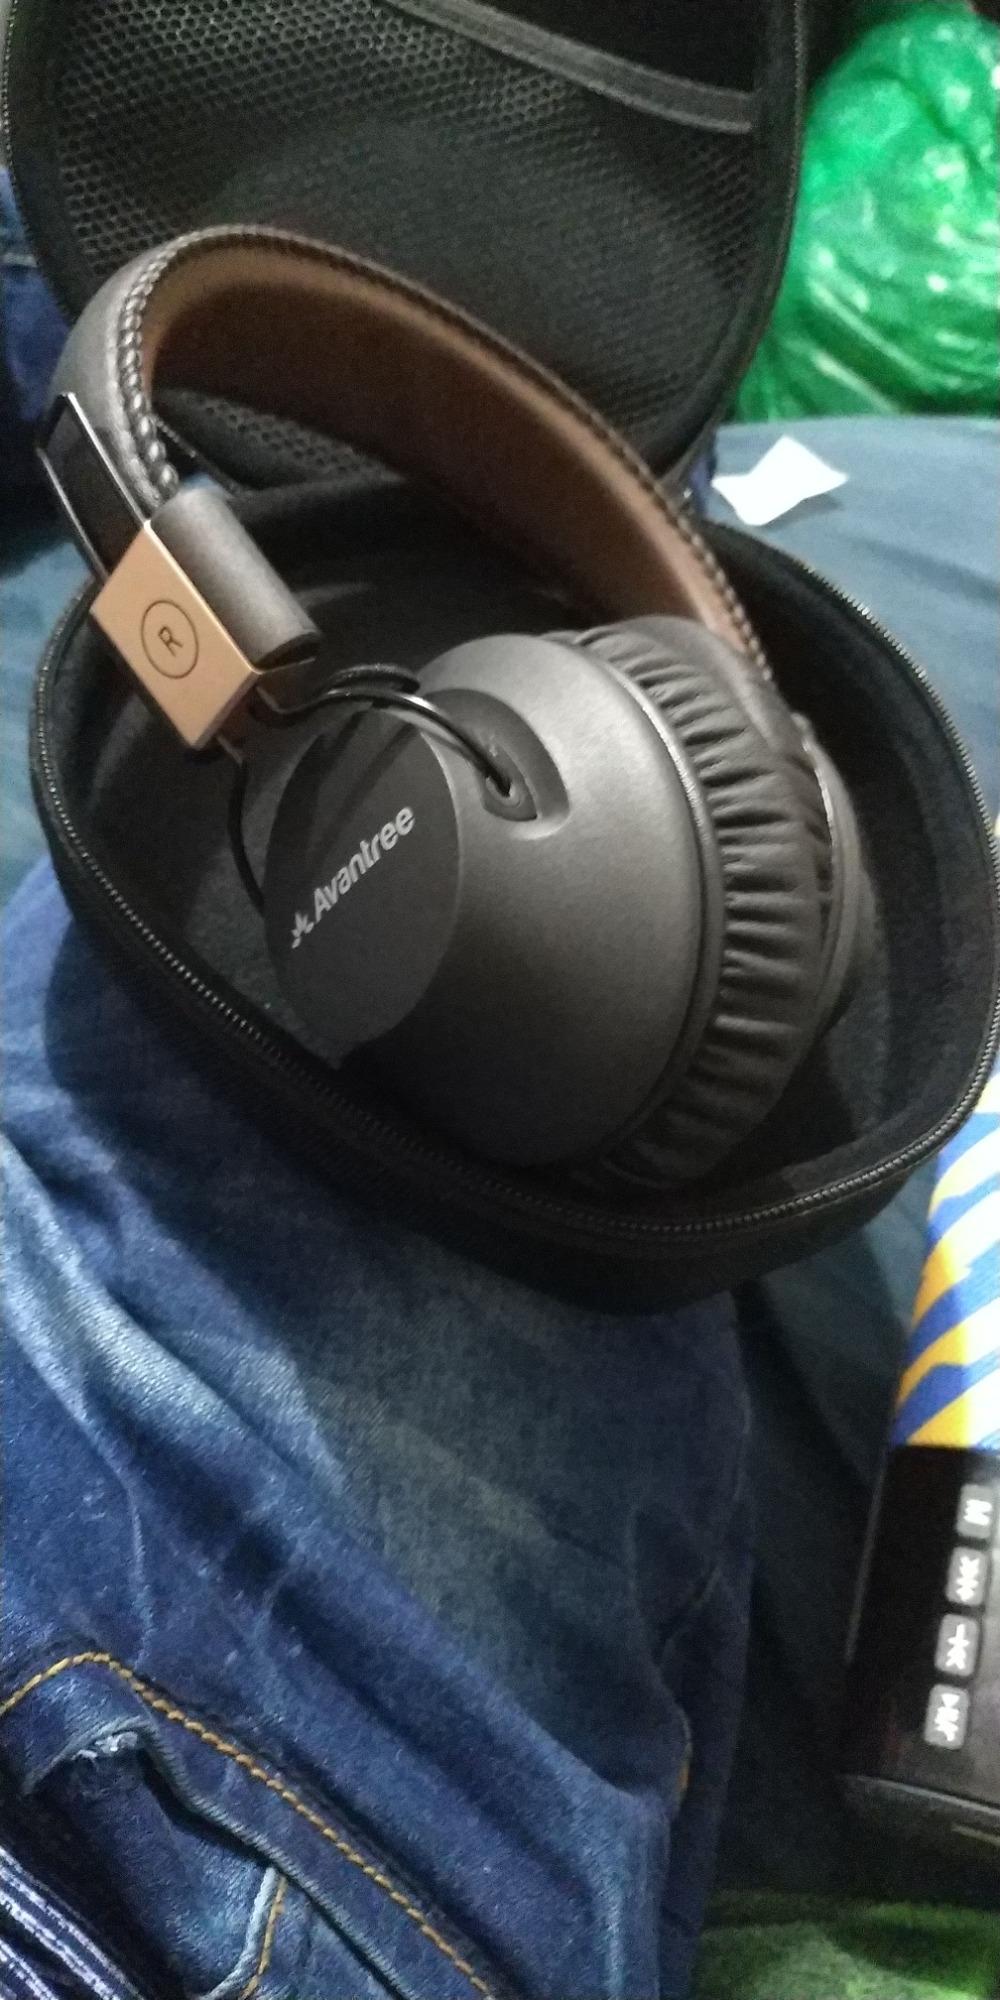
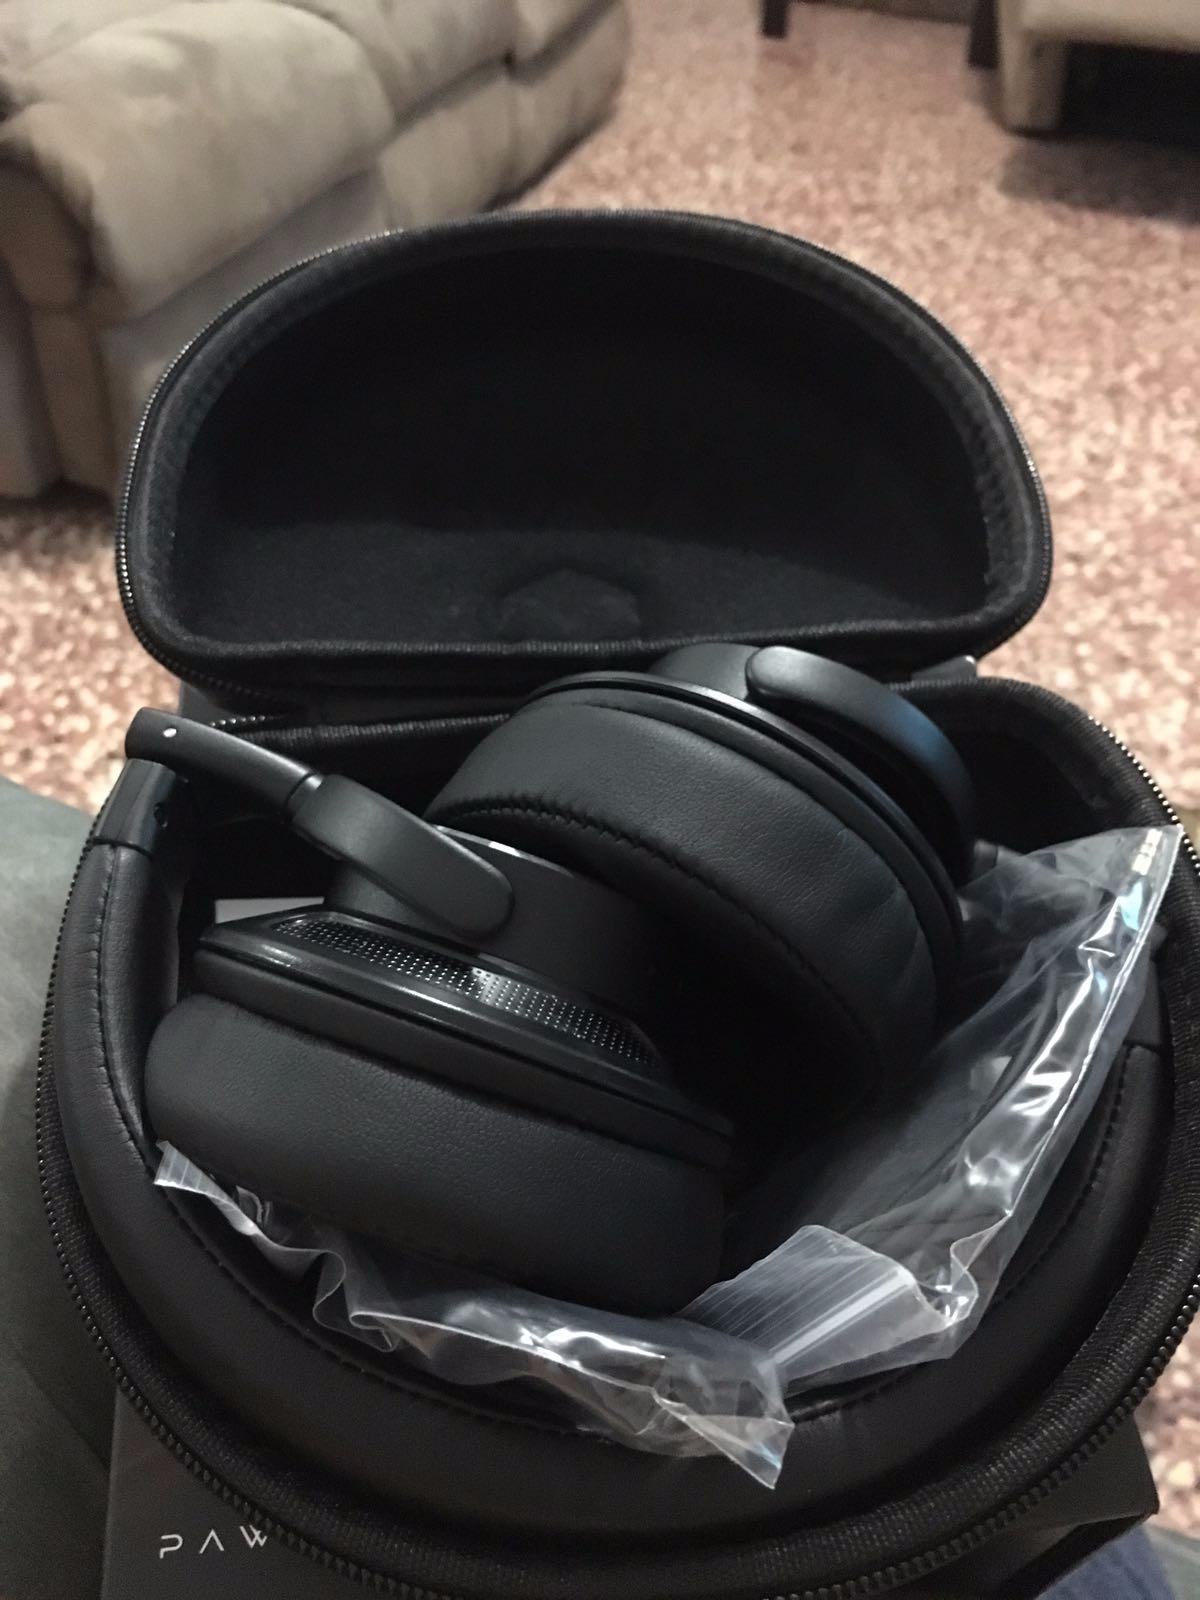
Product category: headphones
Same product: no